Dragon curve

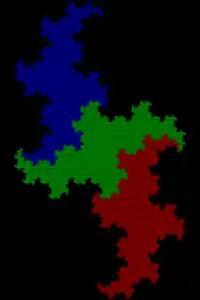
Terdragon curve.

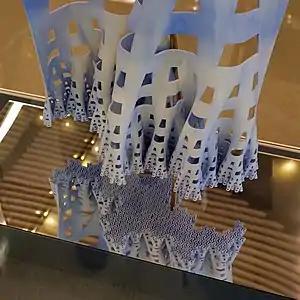
A sculpture depicting multiple iterations of the Lindenmayer system that generates the terdragon curve. by Henry Segerman

Having obtained the set of solutions to a linear differential equation, any linear combination of the solutions will, because of the superposition principle, also obey the original equation. In other words, new solutions are obtained by applying a function to the set of existing solutions. This is similar to how an iterated function system produces new points in a set, though not all IFS are linear functions.